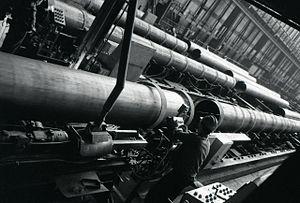
ILVA SpA est une société sidérurgique du groupe Riva SpA spécialisée dans la production et la transformation de l'acier. Elle a repris le nom de la première société qui donna naissance en 1905 au groupe Italsider, qui est le nom latin de l'île d'Elbe, où Ilva extrayait le minerai de fer qui alimentait les hauts fourneaux de la société au XIXᵉ siècle.